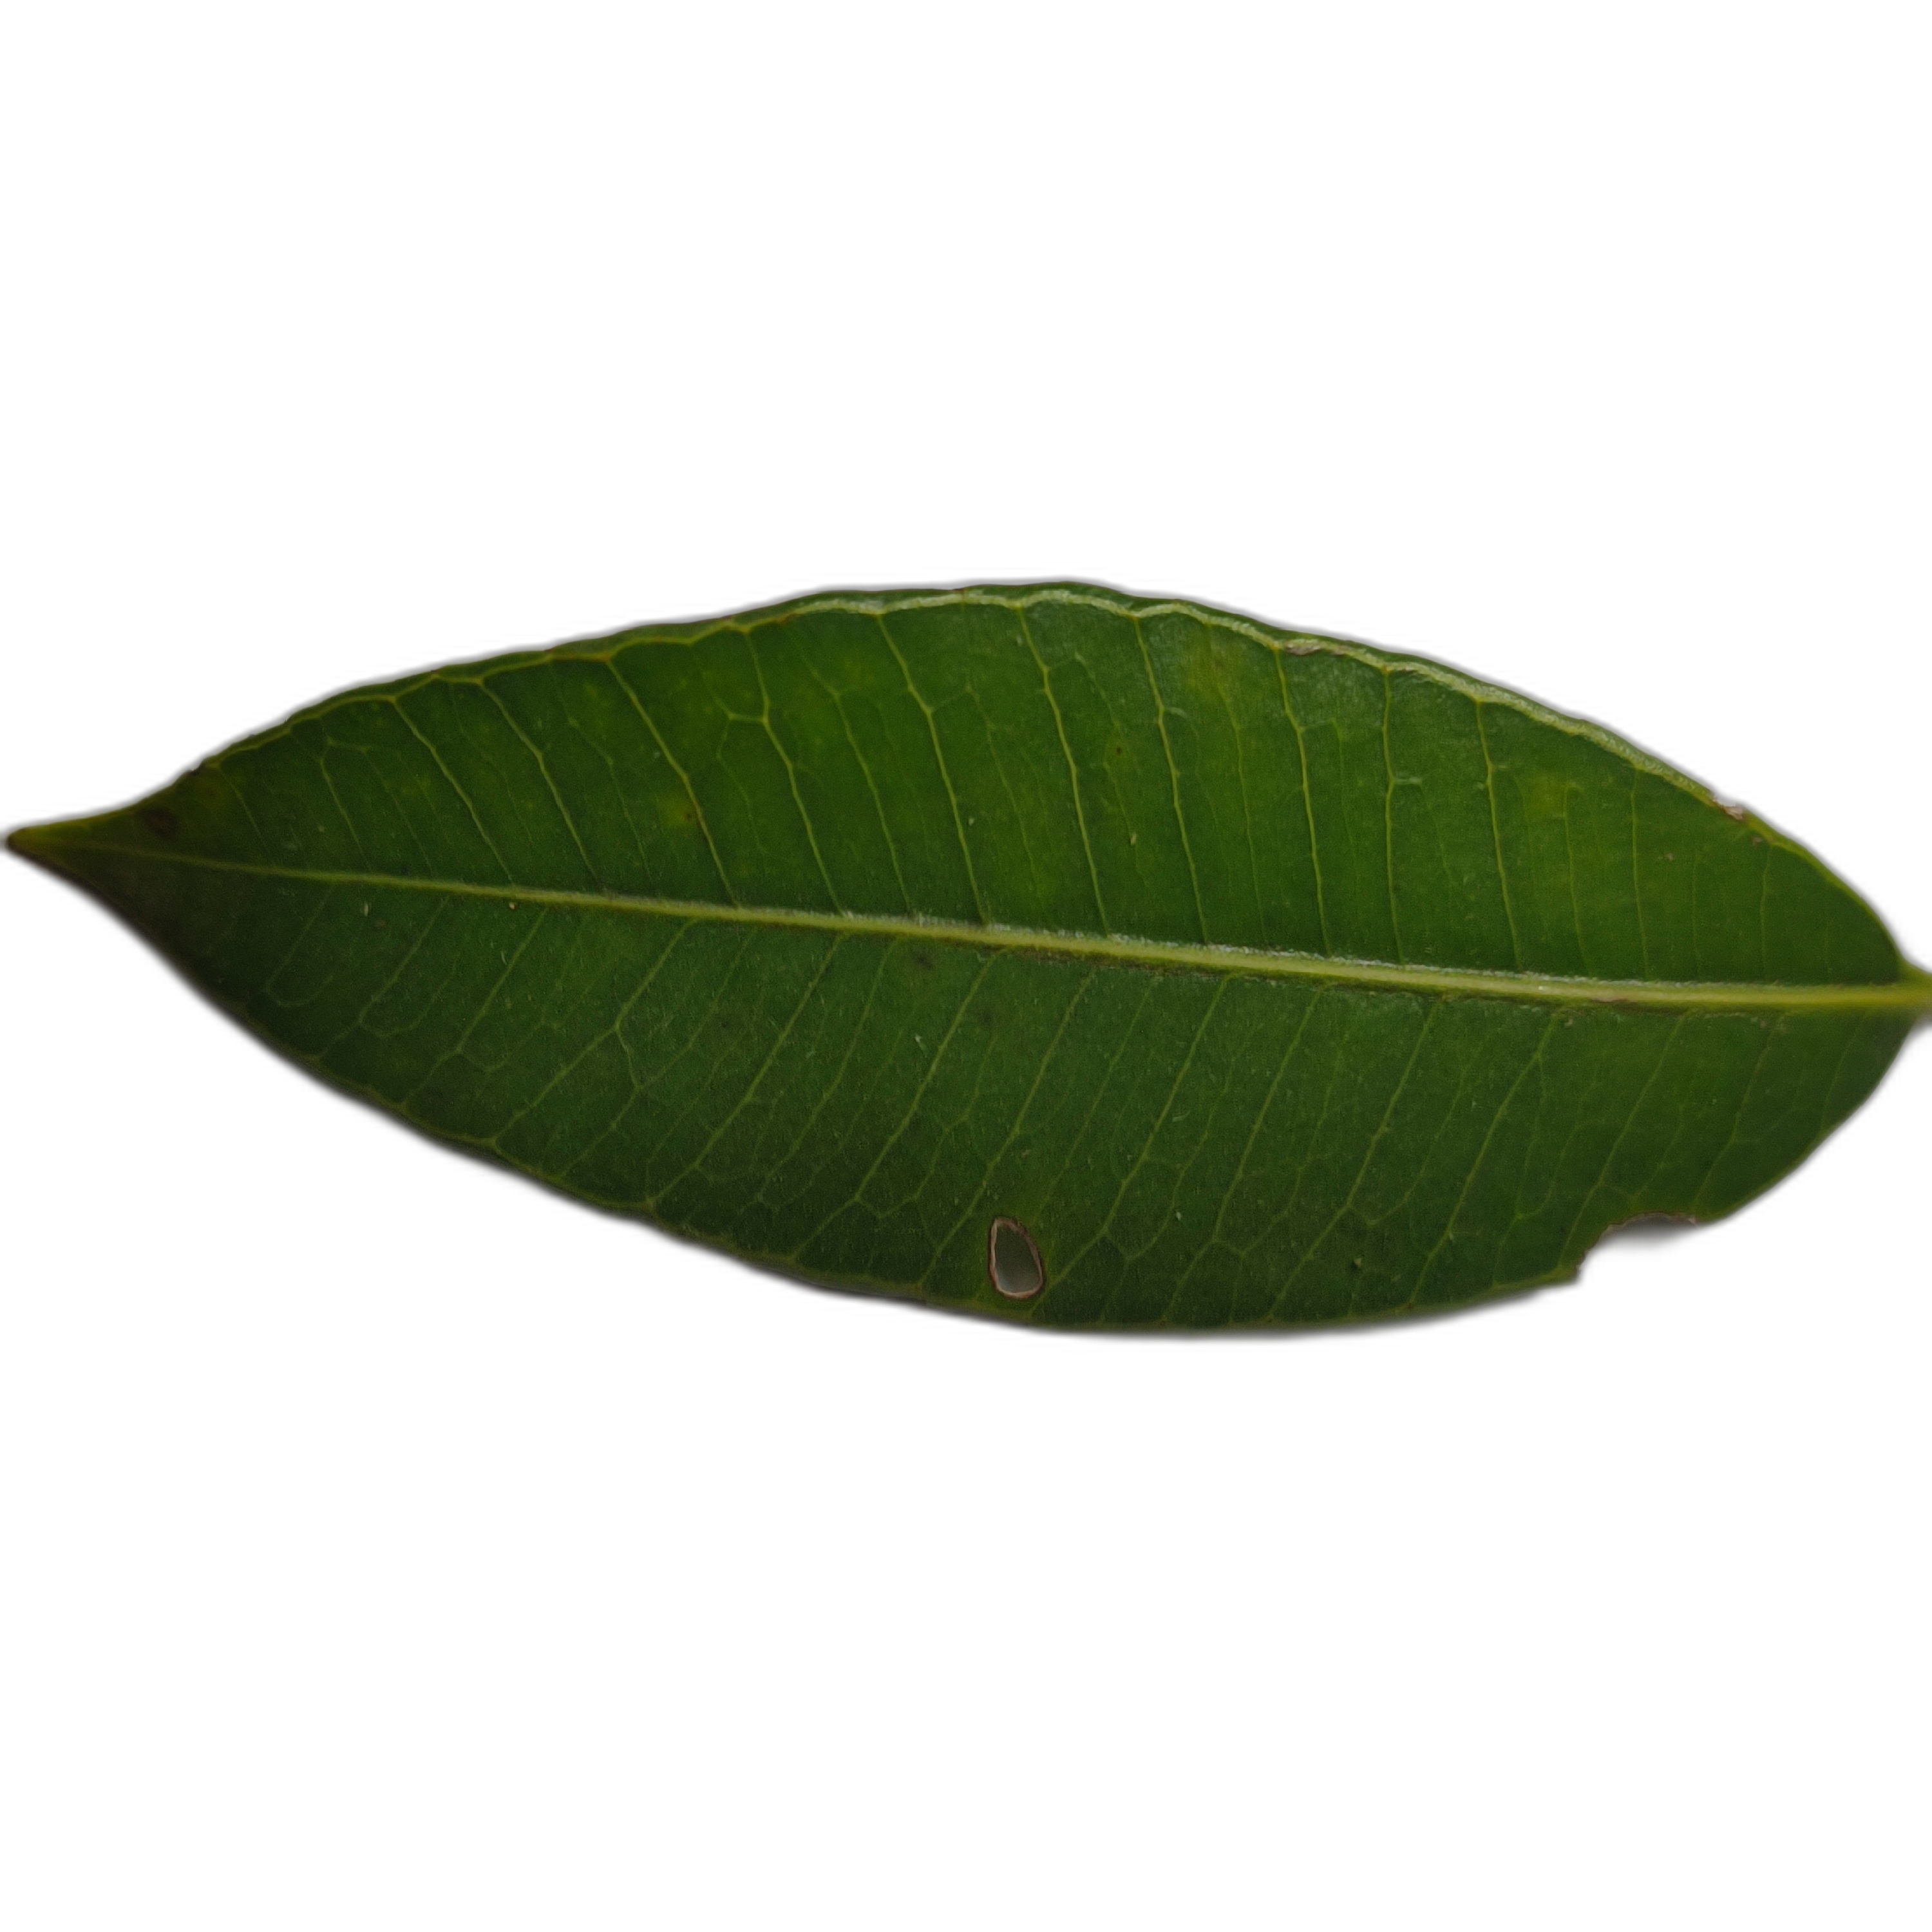
Label: healthy